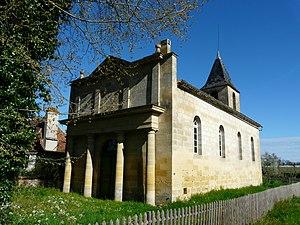
L'ancien temple protestant de Lamonzie-Saint-Martin, Dordogne, France.
Lamonzie-Saint-Martin est une commune française située dans le département de la Dordogne, en région Nouvelle-Aquitaine.